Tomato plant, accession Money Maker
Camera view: tilt-top (135 deg); turntable rotation: 90 degrees
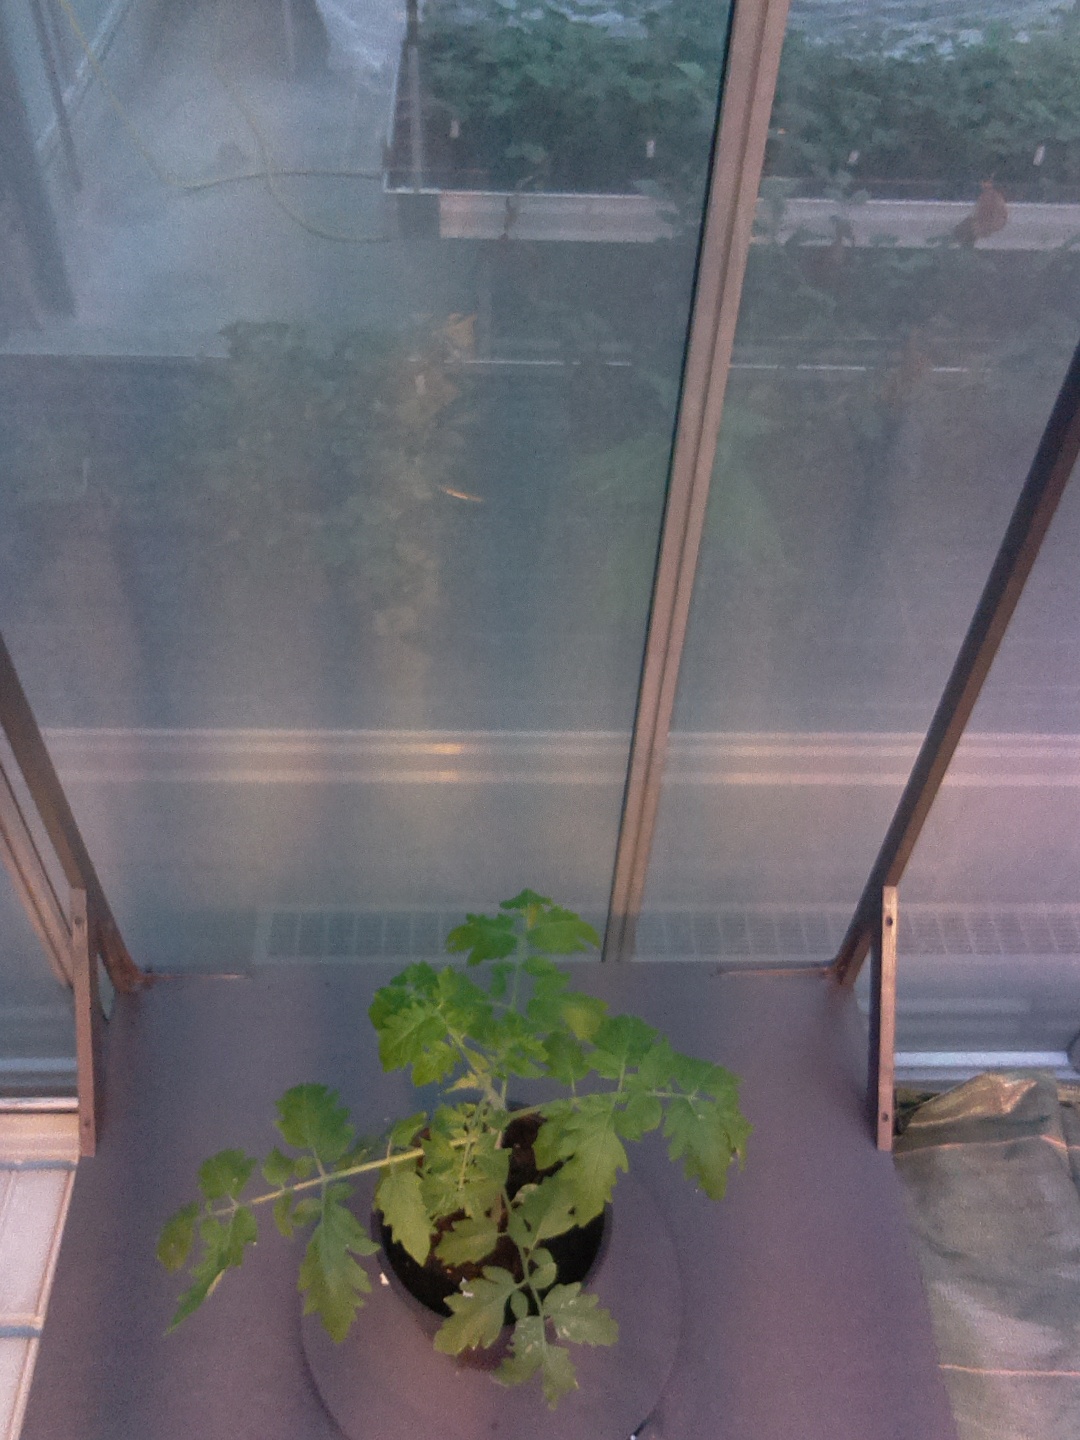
BBCH growth stage 14: 8 of true leaves visible